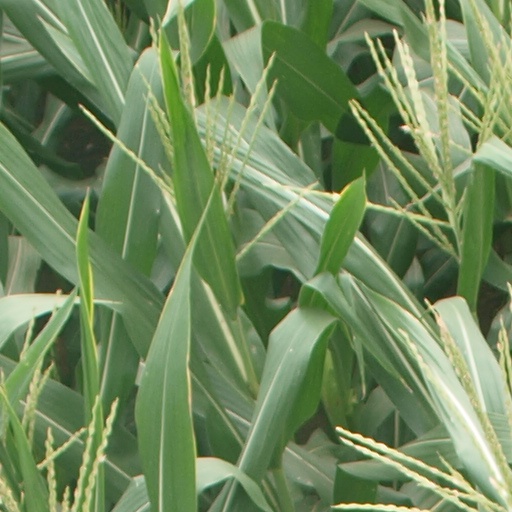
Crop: maize; corn